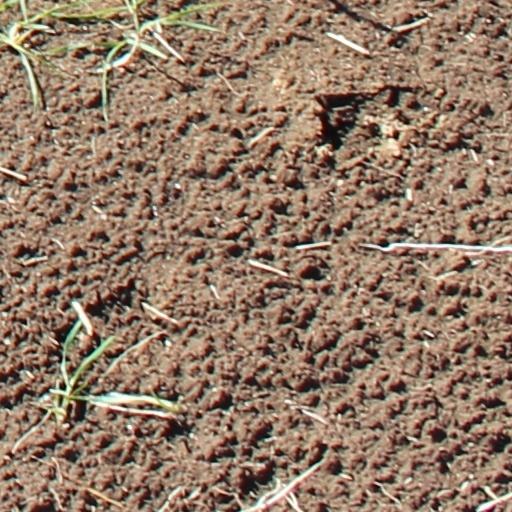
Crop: wheat